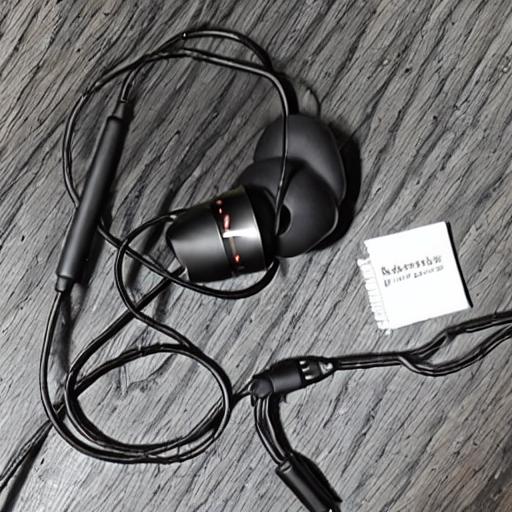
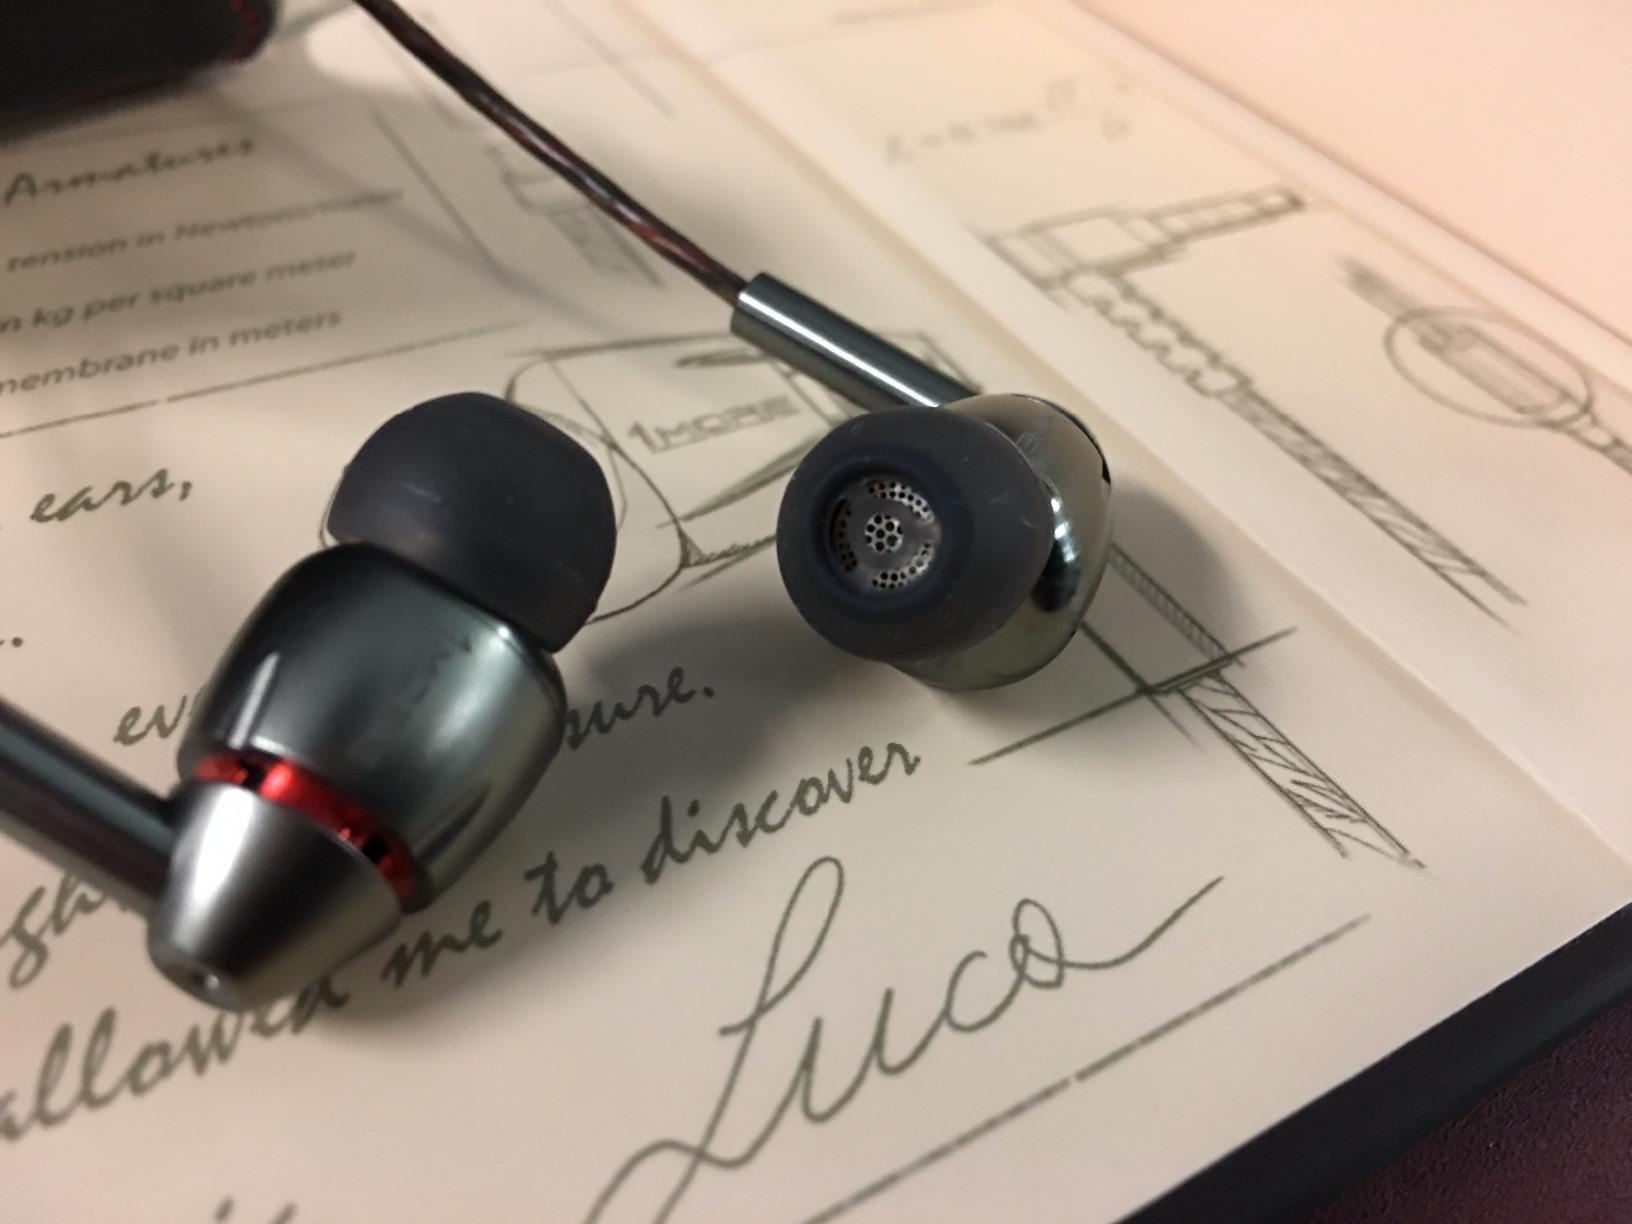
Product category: headphones
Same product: no